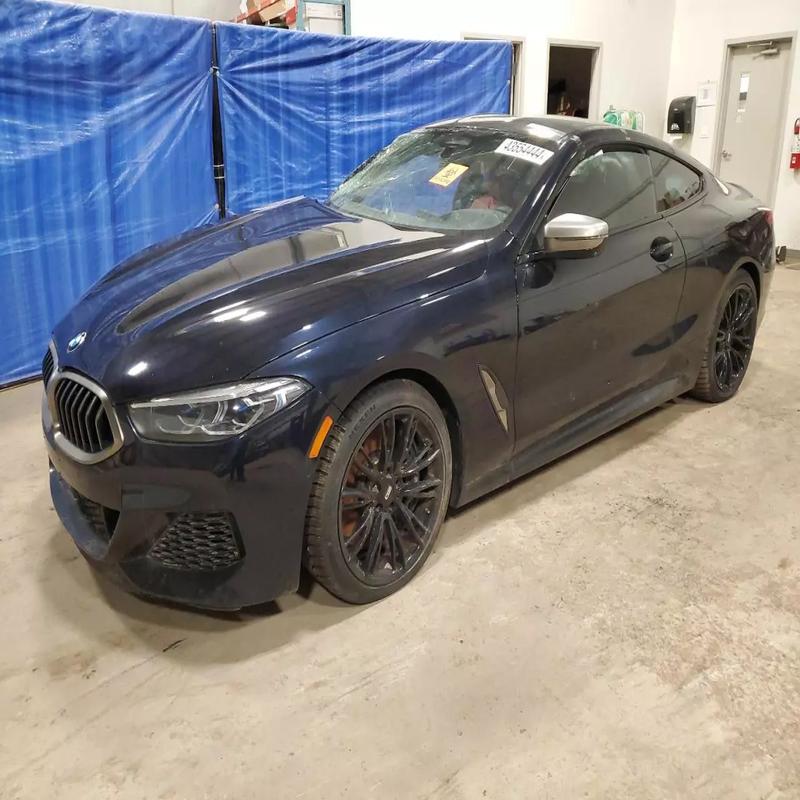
Aucun dommage détecté.
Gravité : aucun